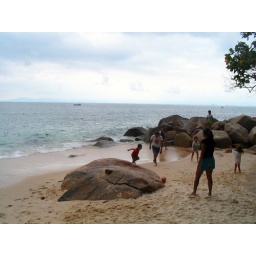
Playa Gemelas, clear green water and a wonderful day in Mexico